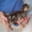
Label: cat